Portobello, Dublin

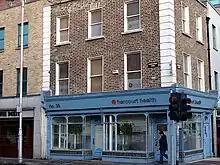
The former Kelly's tobacconist at Kelly's Corner, where Sheehy-Skeffington was taken (35 Camden Street Upper, Saint Kevin's)

At 9 o'clock on the evening of Saturday, 6 April 1861 near Portobello Bridge, a horse-drawn bus, driven by Patrick Hardy, had just dropped off a passenger and started up the steep incline of the bridge when one of the horses started to rear. The driver tried to turn the horses but both horses became uncontrollable with fear and backed the bus through the wooden rails of the bridge. The bus, horses and six passengers inside the bus, plunged into the dark cold waters of the canal lock, which was about 6 metres (20 feet) deep, with 3 metres (10 feet) of water at the bottom. The conductor was able to jump clear and a passing policeman pulled the driver from the water. Despite the frantic efforts of passers-by, in particular, a constable and a soldier from Portobello Barracks who broke their way into the submerged bus, all inside were drowned. One of those killed was the father of the Gunne brothers, who opened the Gaiety Theatre. Two were mothers, each with a little girl, one of them a niece of Daniel O'Connell.